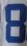
Number: 8